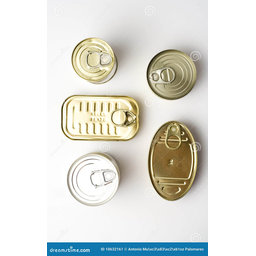
Label: metal